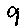
Label: 9